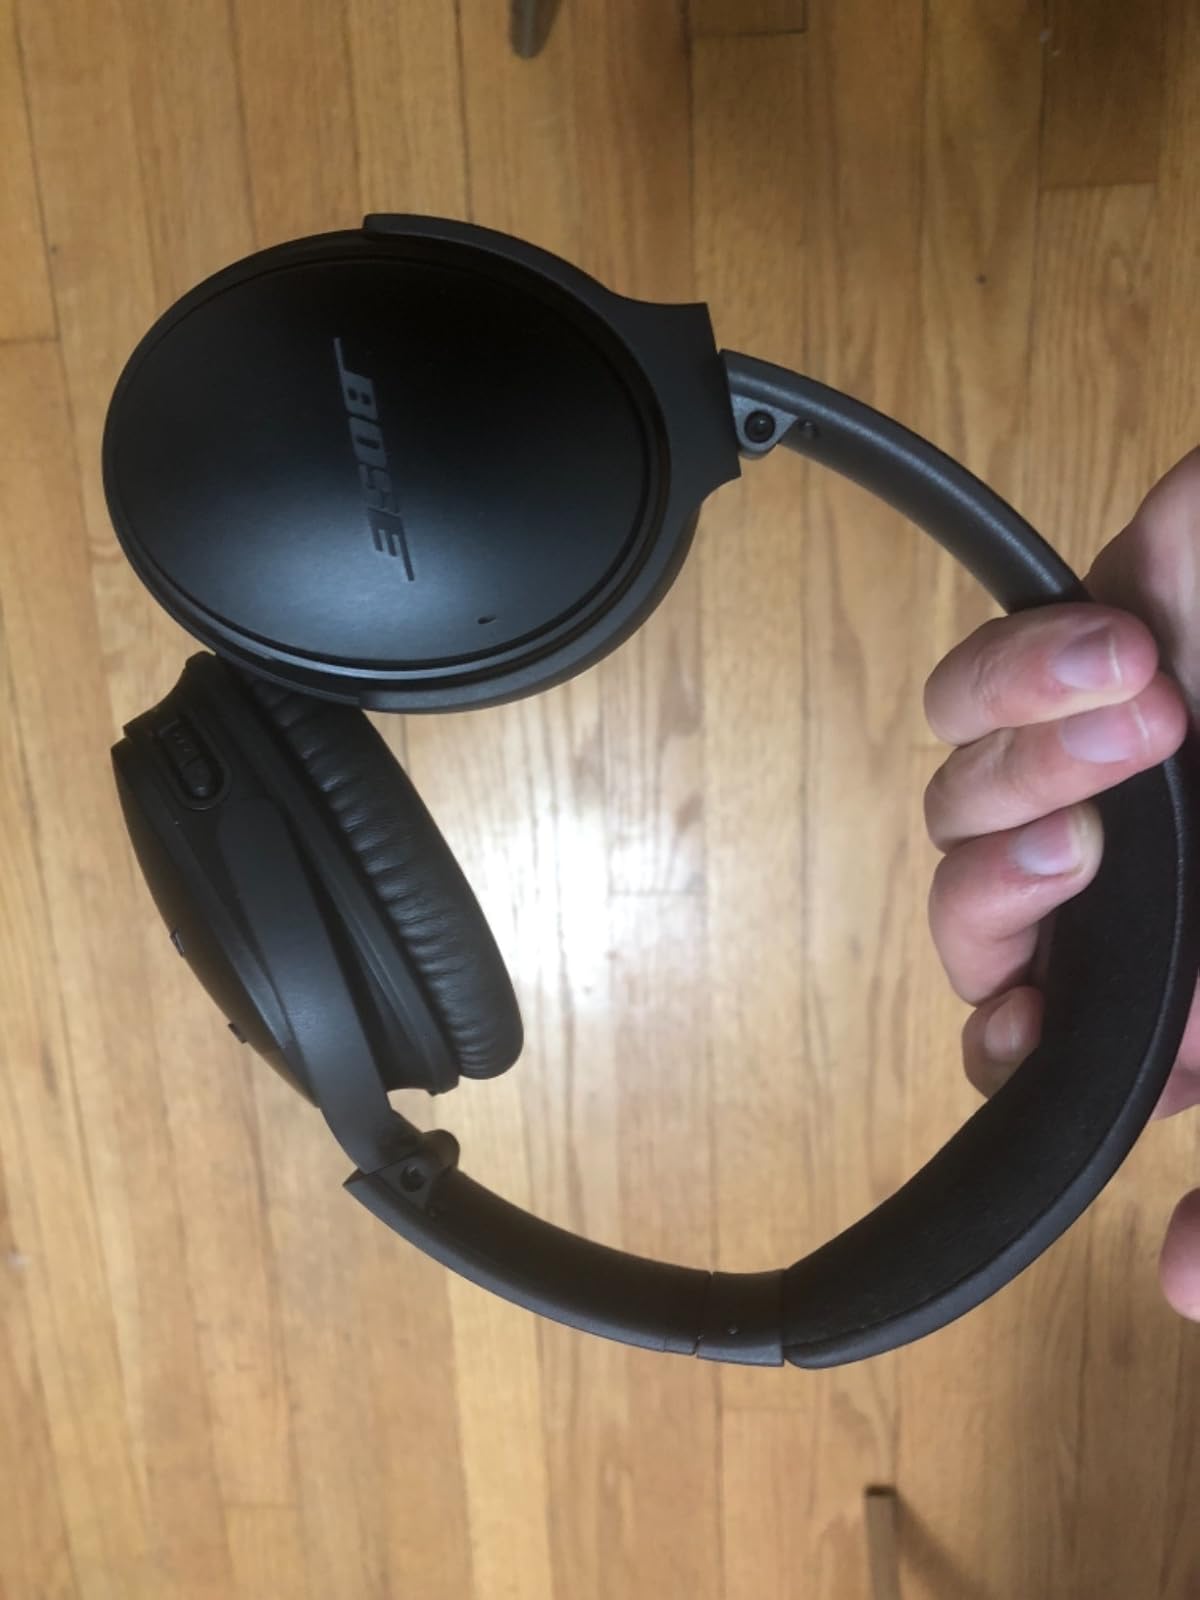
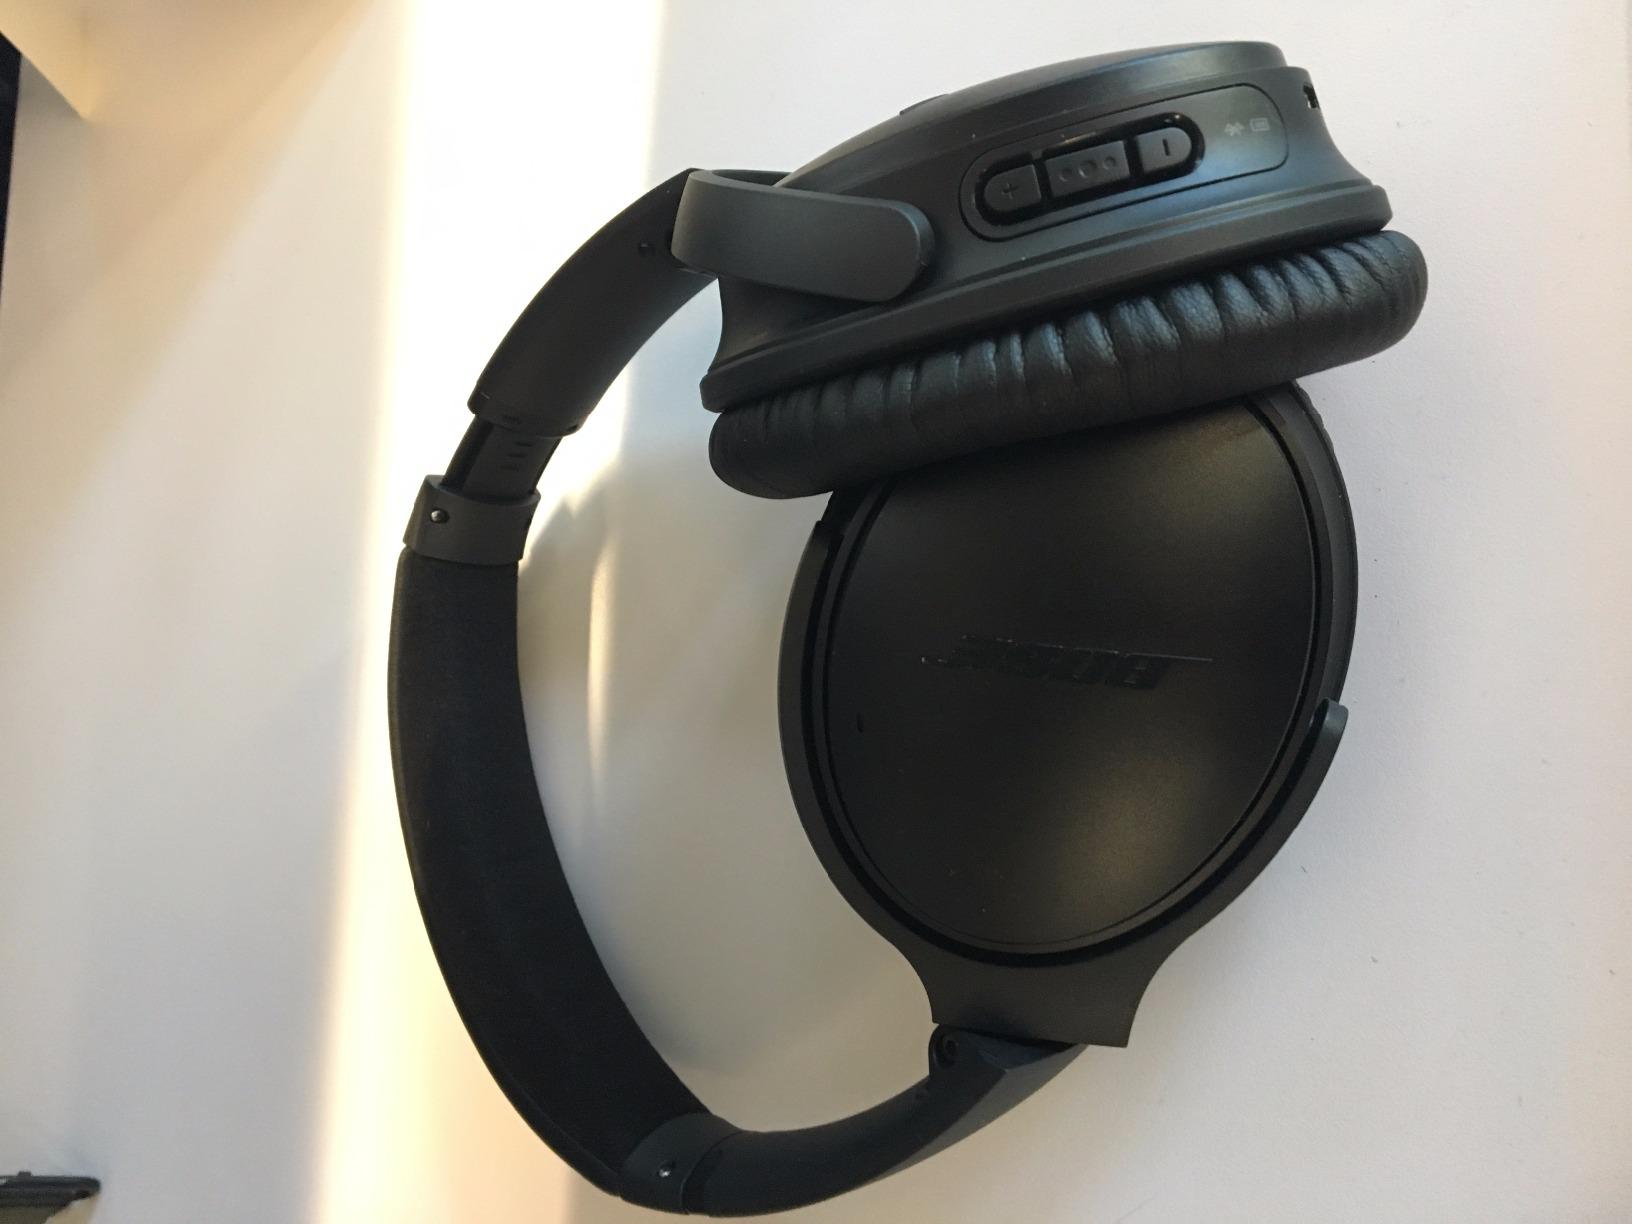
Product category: headphones
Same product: yes